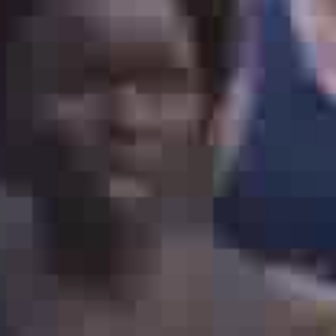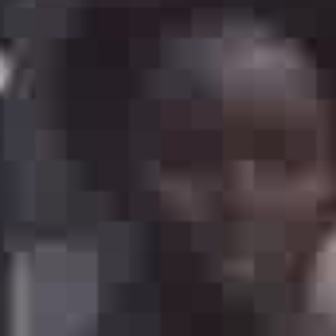
  Please identify the target specified by the bounding box [3,31,194,222] in the first image and locate it in the second image. Return the coordinates in [x_min,y_min,x_max,y_max] format.
Answer: [118,86,325,292]